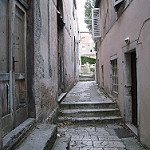
Label: non_damage_buildings_street